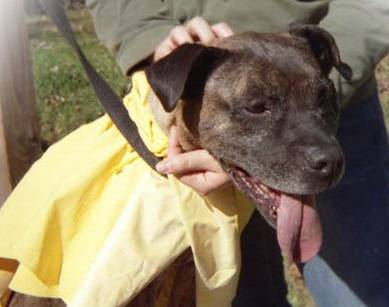
Label: dog